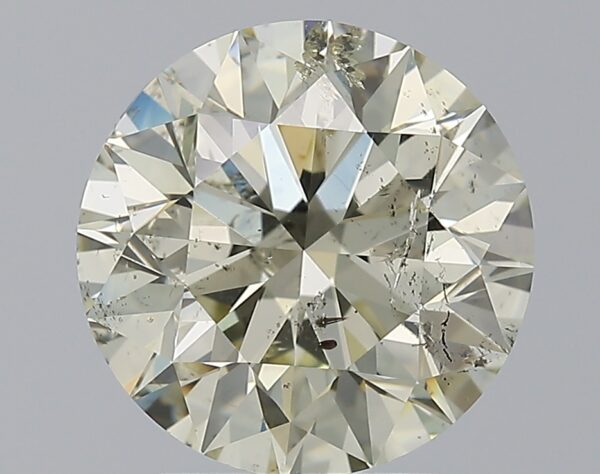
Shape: round
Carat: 3
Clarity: SI2
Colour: M
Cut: EX
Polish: EX
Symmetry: EX
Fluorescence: N
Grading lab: IGI
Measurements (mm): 9.19 x 9.13 x 5.79